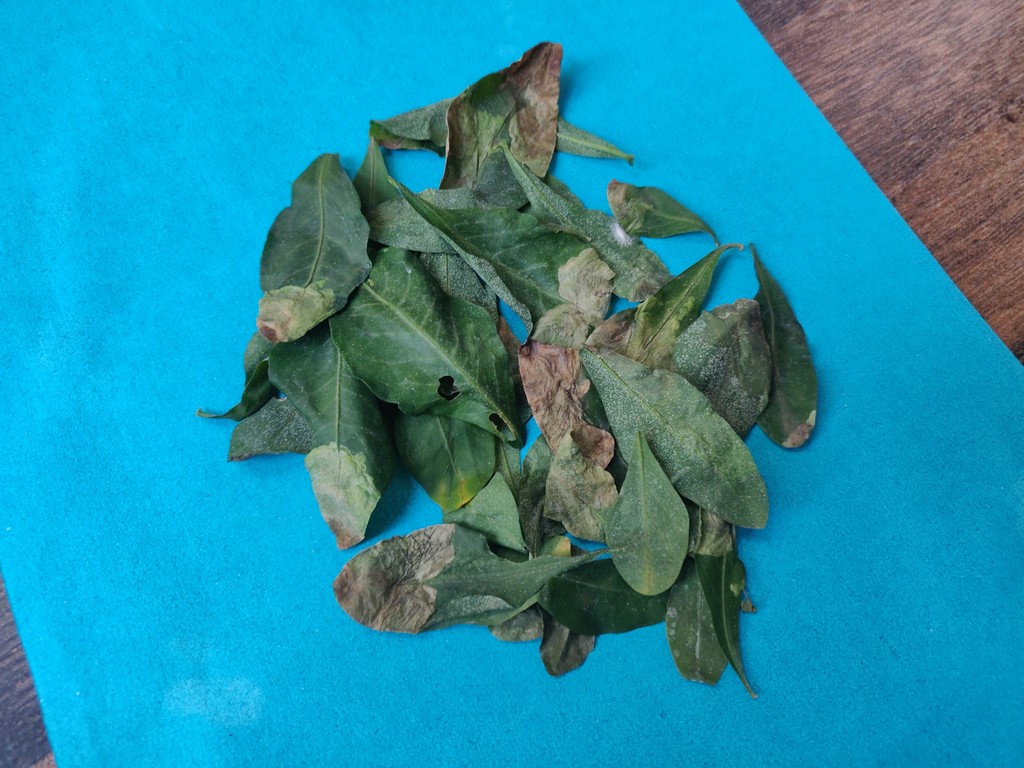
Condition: Unhealthy
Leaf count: multiple
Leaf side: unknown